L'Ascension

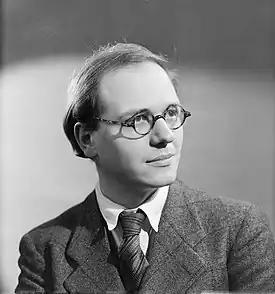
Messiaen in 1937; by Studio Harcourt

The work's earliest sketches (in short-score format) are described as dating from May of 1932 and were written in the composer's residence, 13 villa Danube in Paris. He completed the work in Neuchâtel during July of that year and began orchestrating it in July of the following year in Monaco.